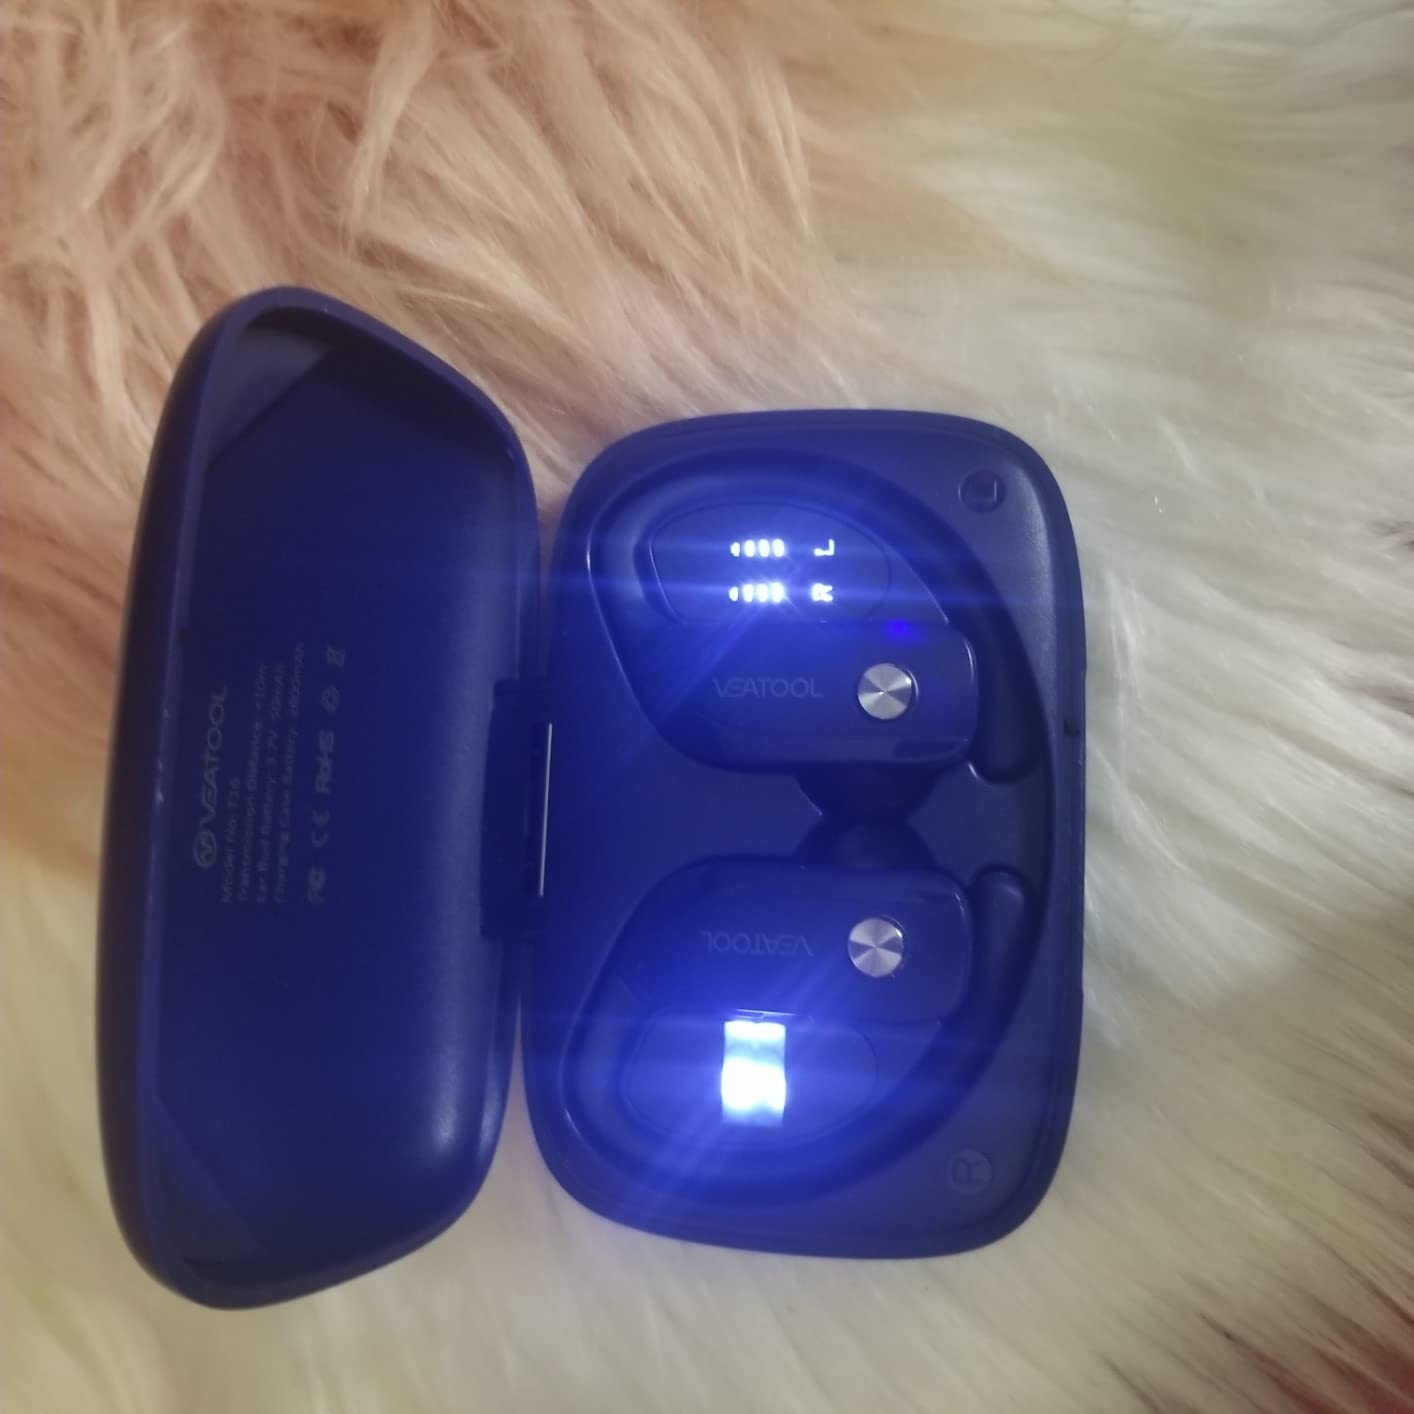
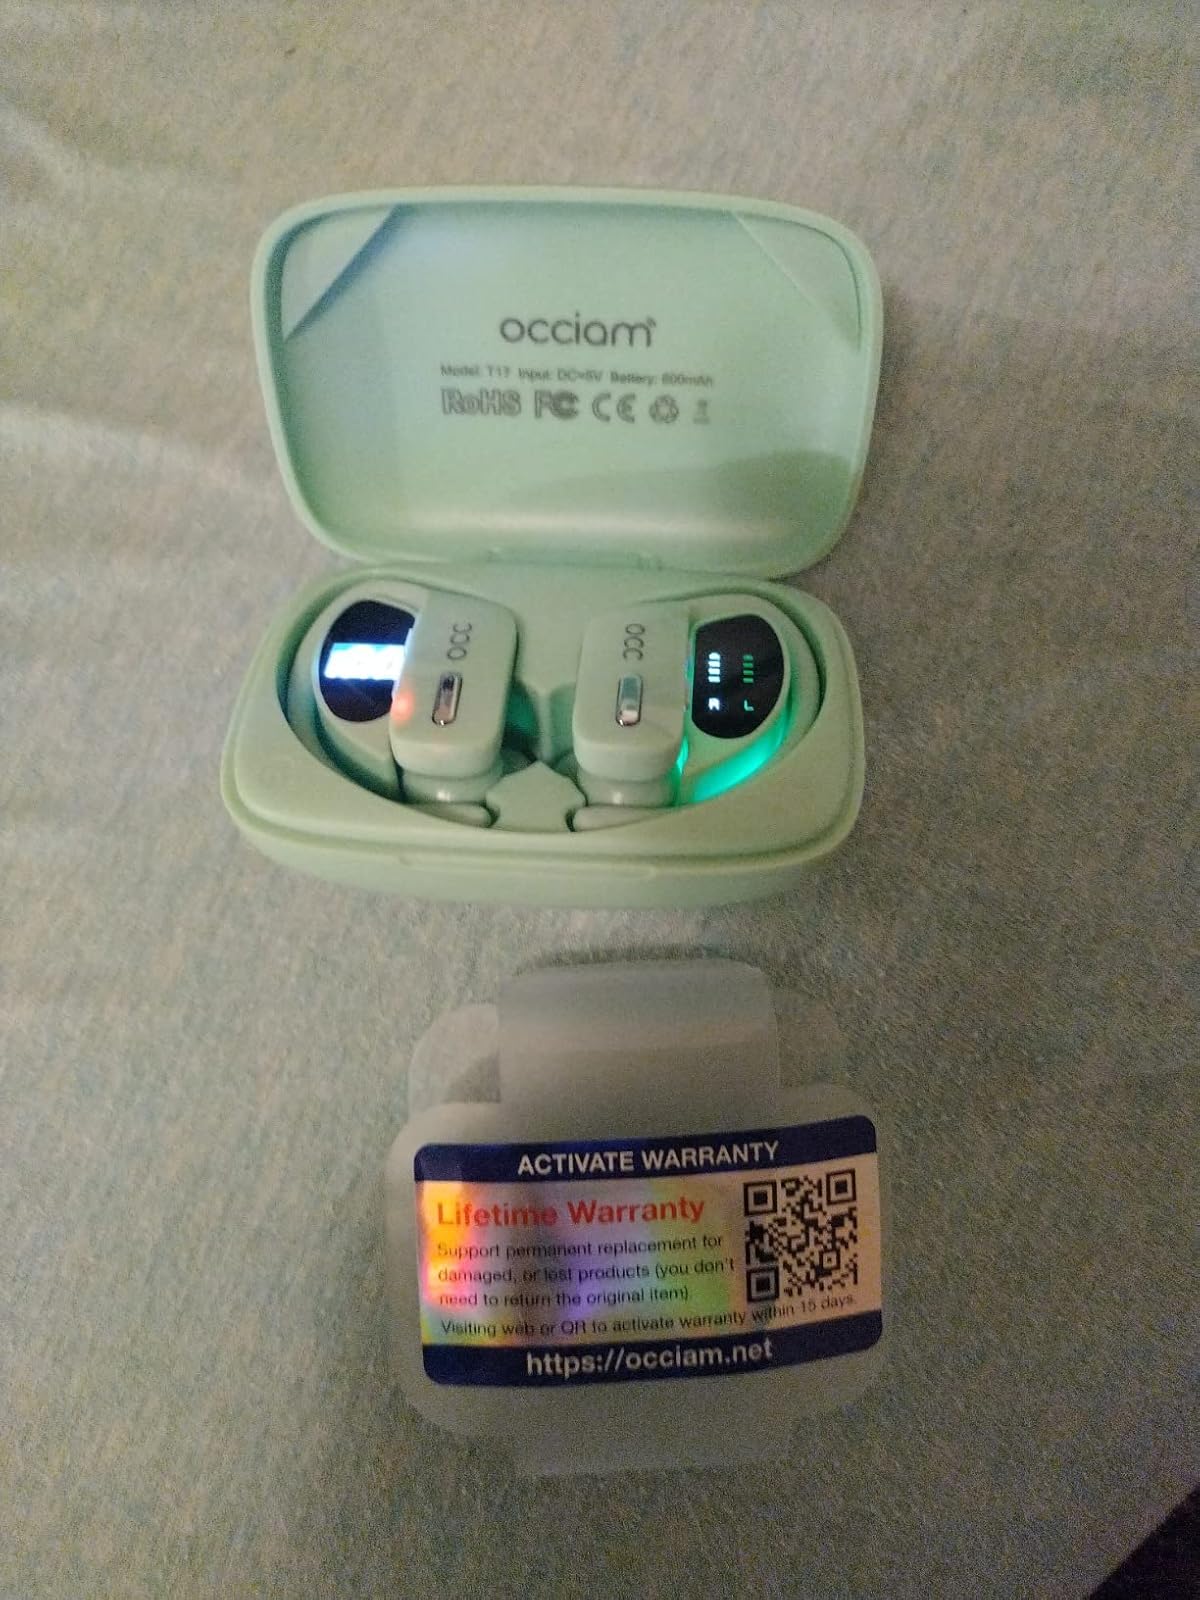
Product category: earbuds
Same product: no